Sera Monastery

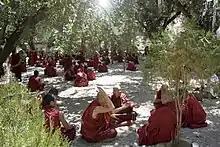
Monks practicing their debating skills following afternoon meditation, Sera Monastery

Rakhadrak Hermitage ("Ra kha brag ri khrod") is a historical hermitage, belonging to the Sera Monastery. It is located to the northeast of Sera and to the north of Lhasa. Mother of the Fifth Dalai Lama (Da lai bla ma sku phreng lnga pa) was the hermitage's benefactor. Under her patronage, the upper temple complex was built as a formal monastery. The hermitage was destroyed during the Cultural Revolution of 1959. In the 1980s, Sera took control of the hermitage complex. However, rebuilding activity has been sporadic and monastic rituals are not held.